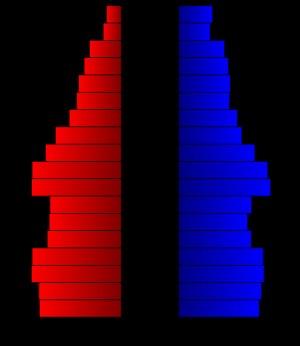
Le comté de Pettis, en anglais : Pettis County, est un comté du Missouri aux États-Unis. Le siège de comté se situe dans la ville de Sedalia. Le comté date de 1833 et fut nommé en hommage au sénateur Spencer Darwin Pettis. Selon le recensement des États-Unis de 2010, la population était constituée de 42 201 habitants, estimée, en 2017, à 42 558 habitants.